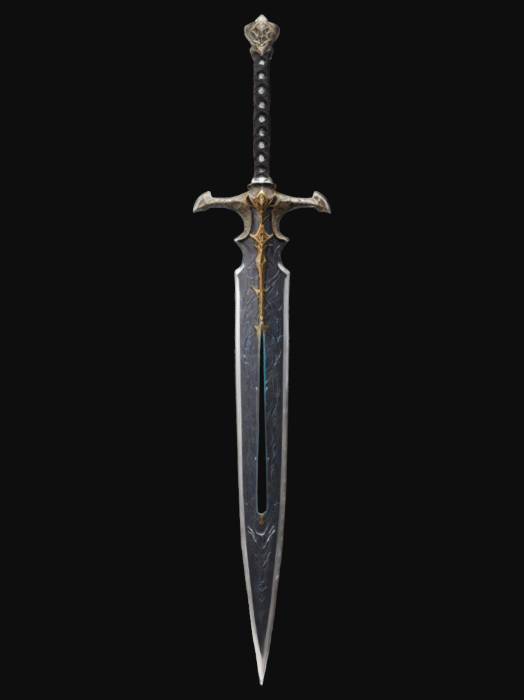
미적 점수 (1~10점): 7